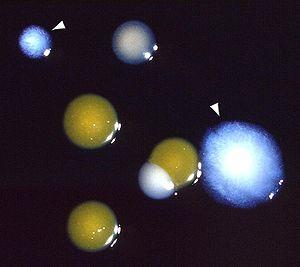
Le chauffage de l'eau est un processus de transfert de chaleur qui utilise une source d'énergie pour chauffer l'eau au-dessus de sa température initiale. Les usages domestiques typiques de l'eau chaude comprennent la cuisine, le nettoyage, la baignade et le chauffage des locaux. Dans l'industrie, l'eau chaude et l'eau chauffée en vapeur ont de nombreux usages.
Legionella pneumophila est une bactérie intracellulaire facultative parasitant les monocytes humains et certains protistes phagotrophes retrouvés dans les eaux douces.